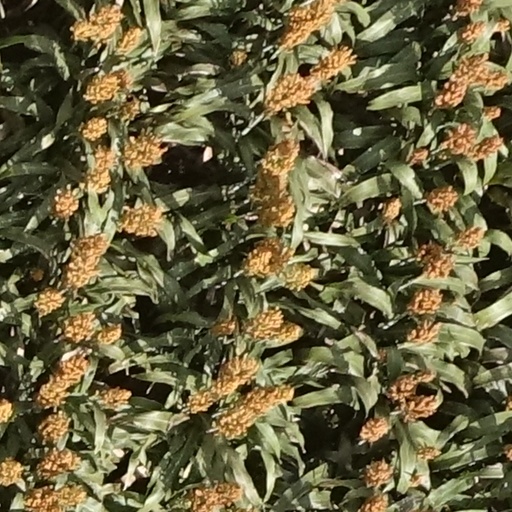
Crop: sorghum